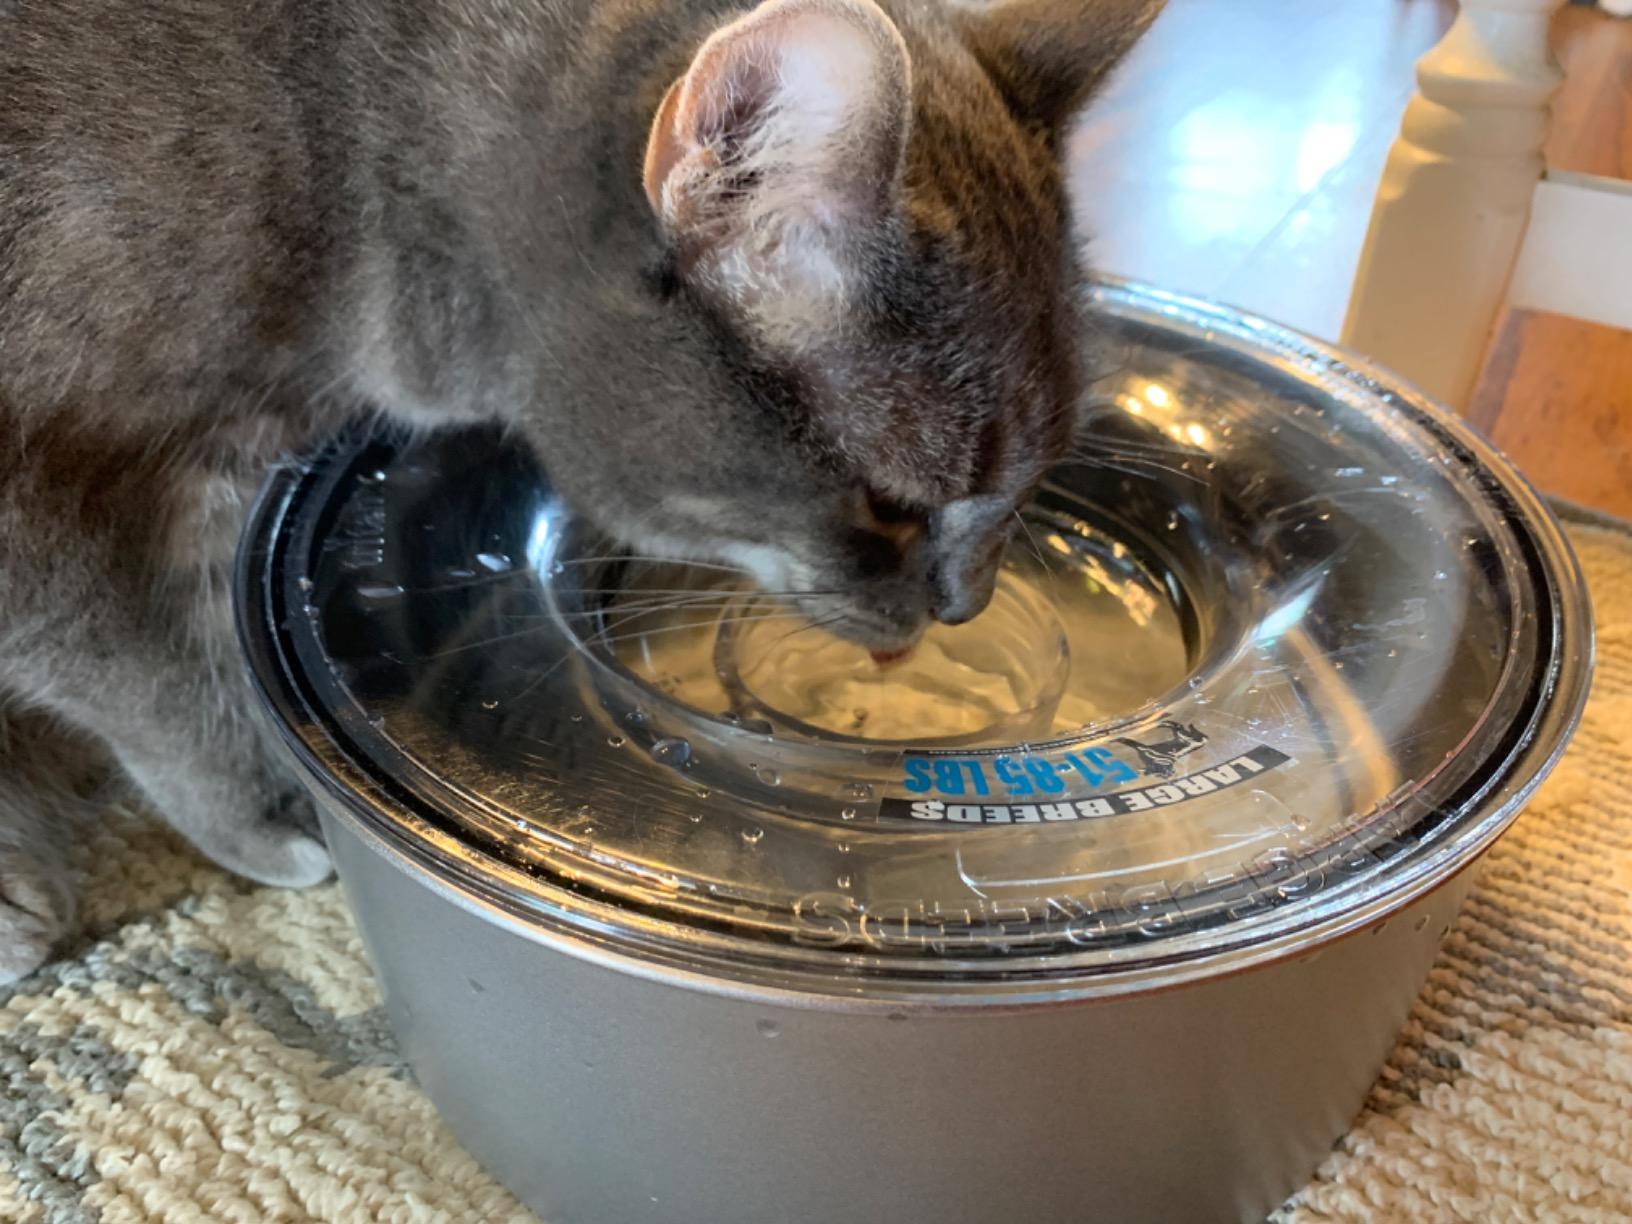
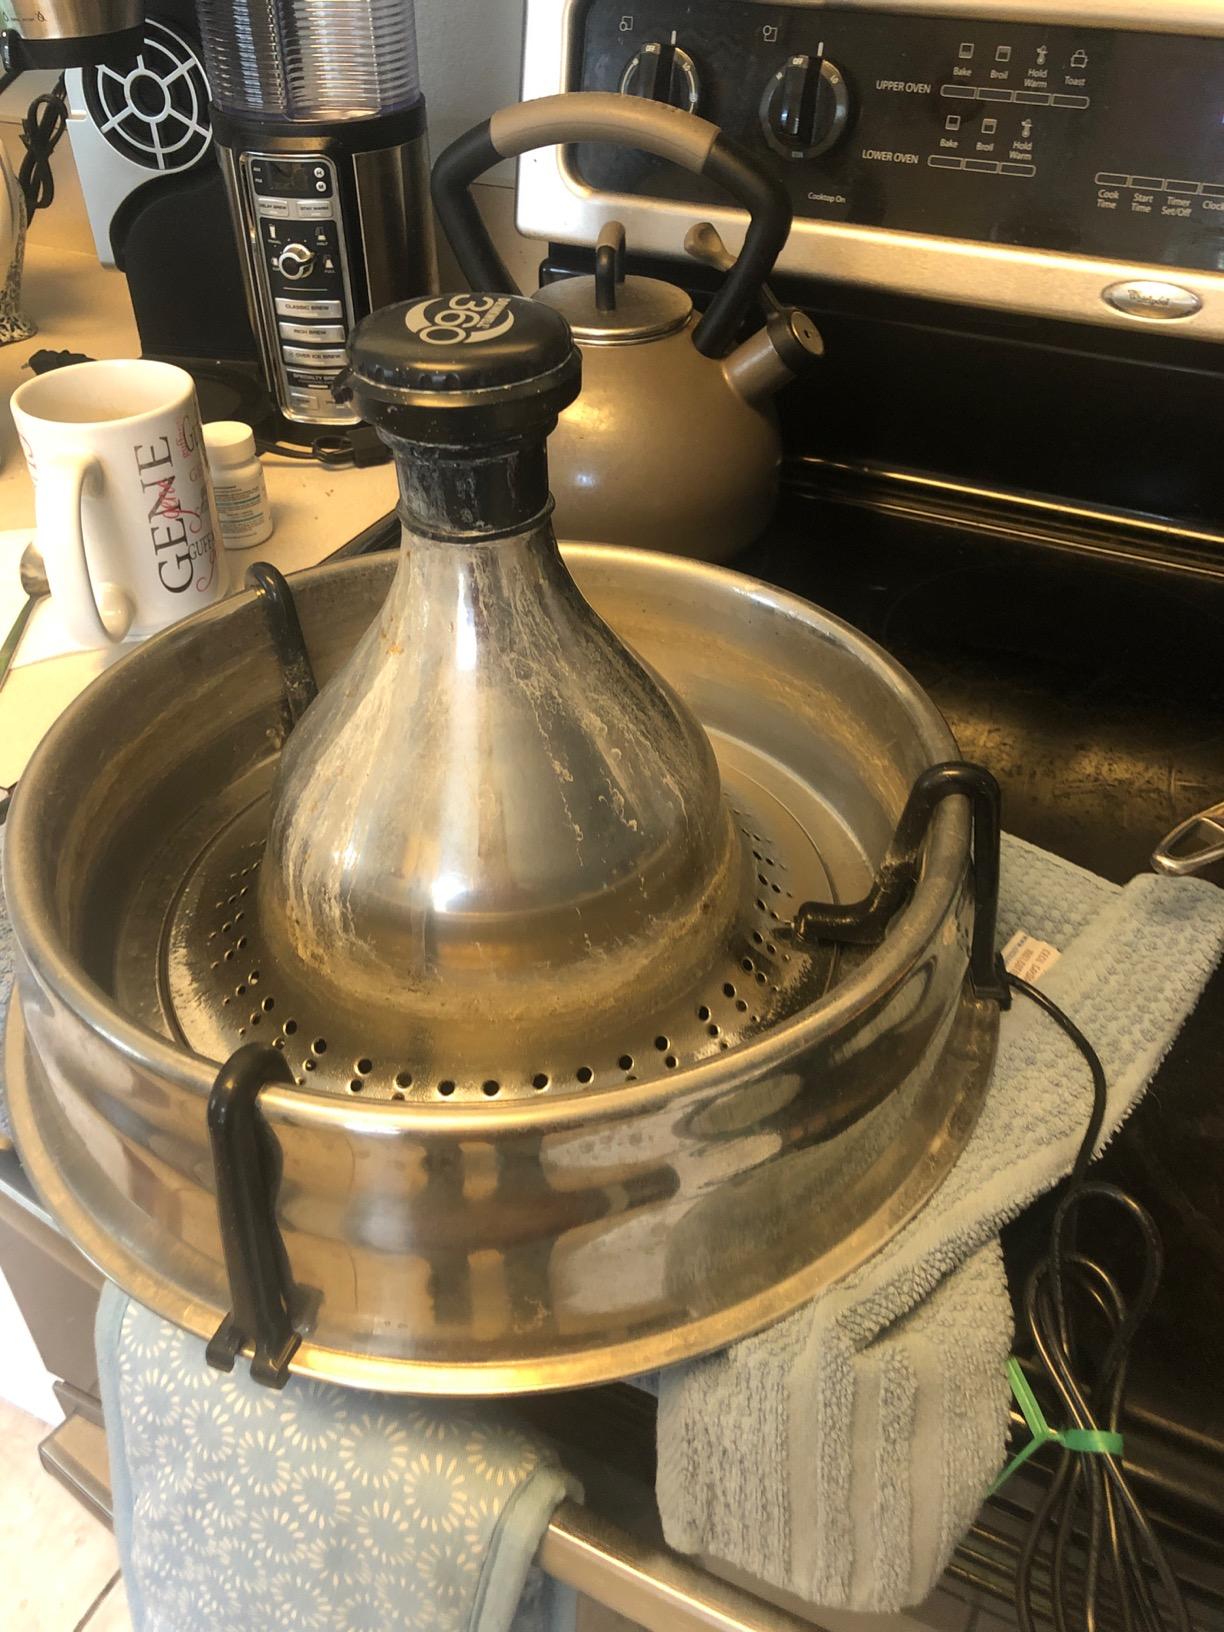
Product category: items_bowl
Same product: no